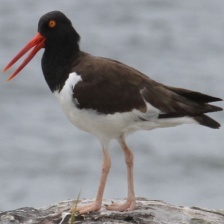
Species: OYSTER CATCHER
Scientific name: HAEMATOPUS
ImageNet parent category: oystercatcher